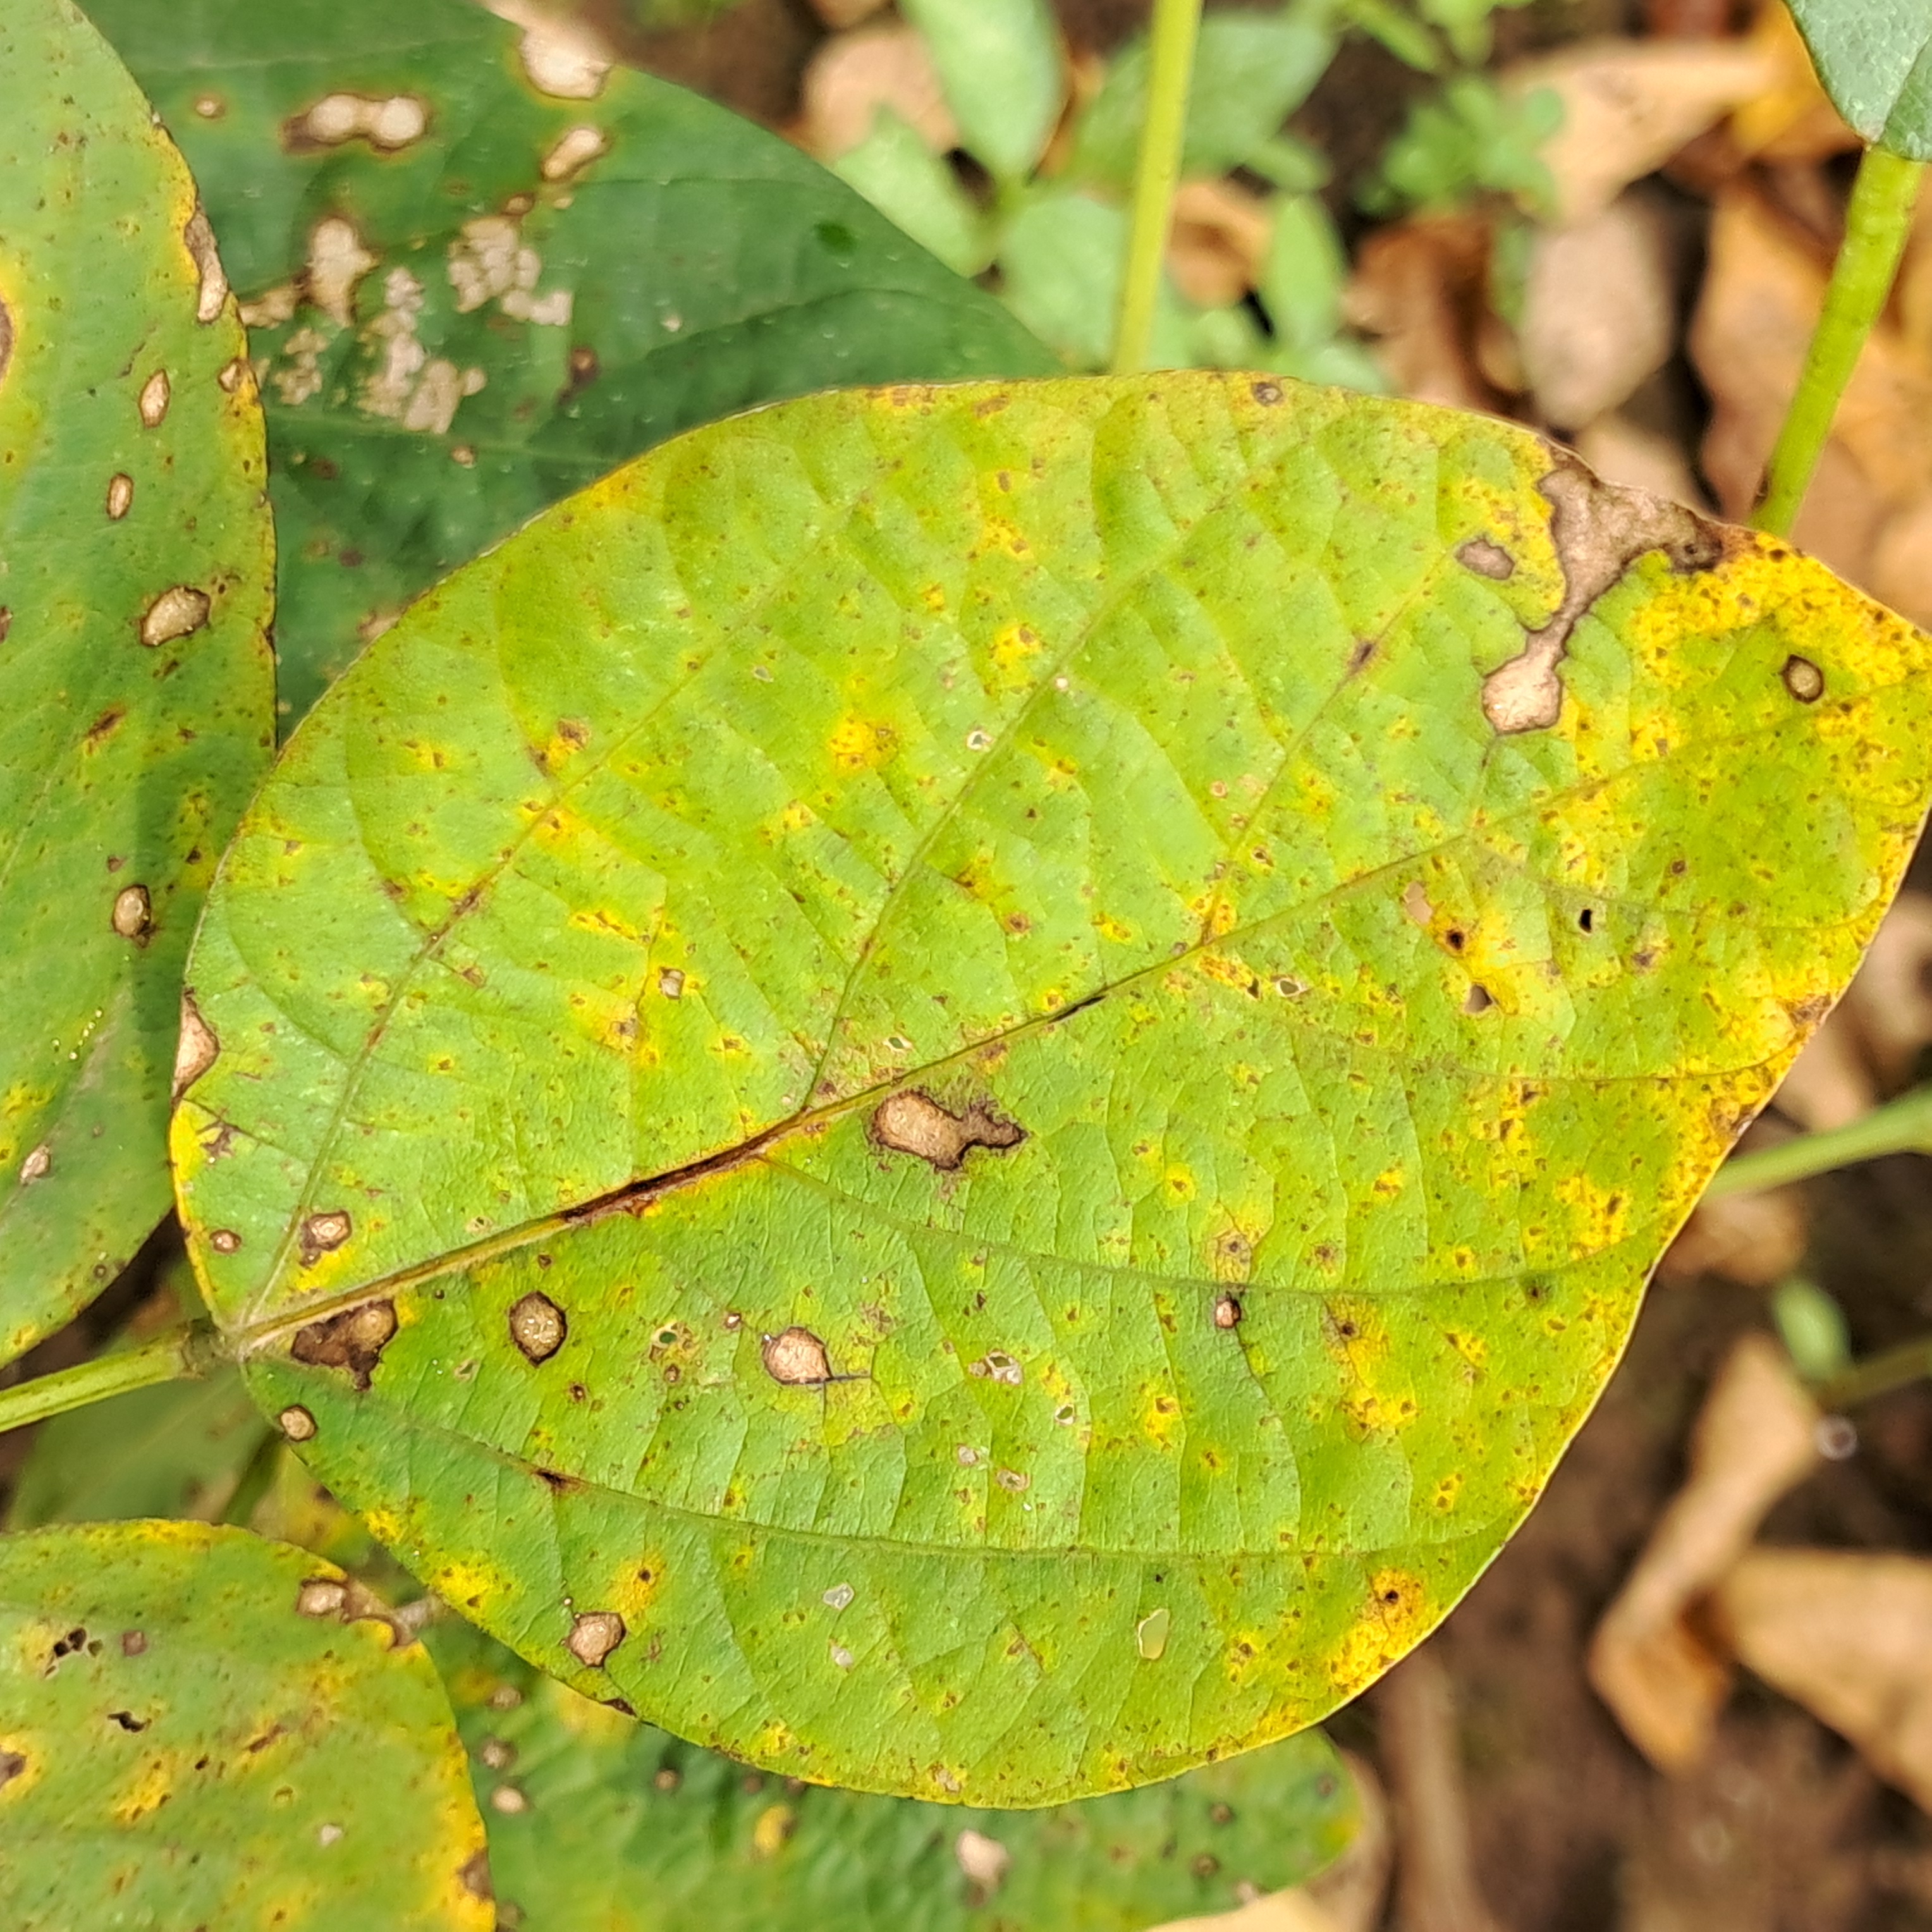
Label: Frog_Leaf_Eye